Boarding Gate

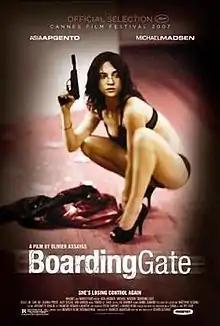
English-language release poster

Boarding Gate is a 2007 French thriller film about the sophisticated power plays between a debt-ridden underworld entrepreneur, his provocative and ambitious ex-associate and a manipulative young couple who employ her. Written and directed by Olivier Assayas, the film features an international cast comprising Asia Argento, Michael Madsen, Carl Ng and Kelly Lin. Kim Gordon also plays a supporting role as an enigmatic businesswoman forced to intervene as events unfold in Hong Kong.